Describe the emotion expressed in this image:  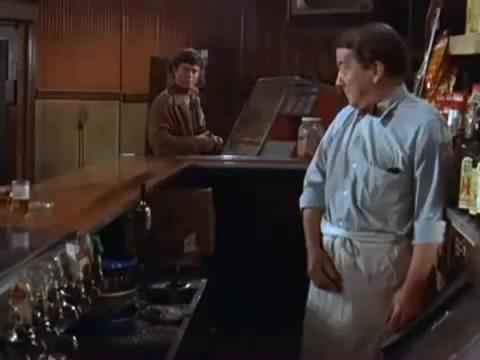
This person displays Pain, valence and arousal with low intensity.